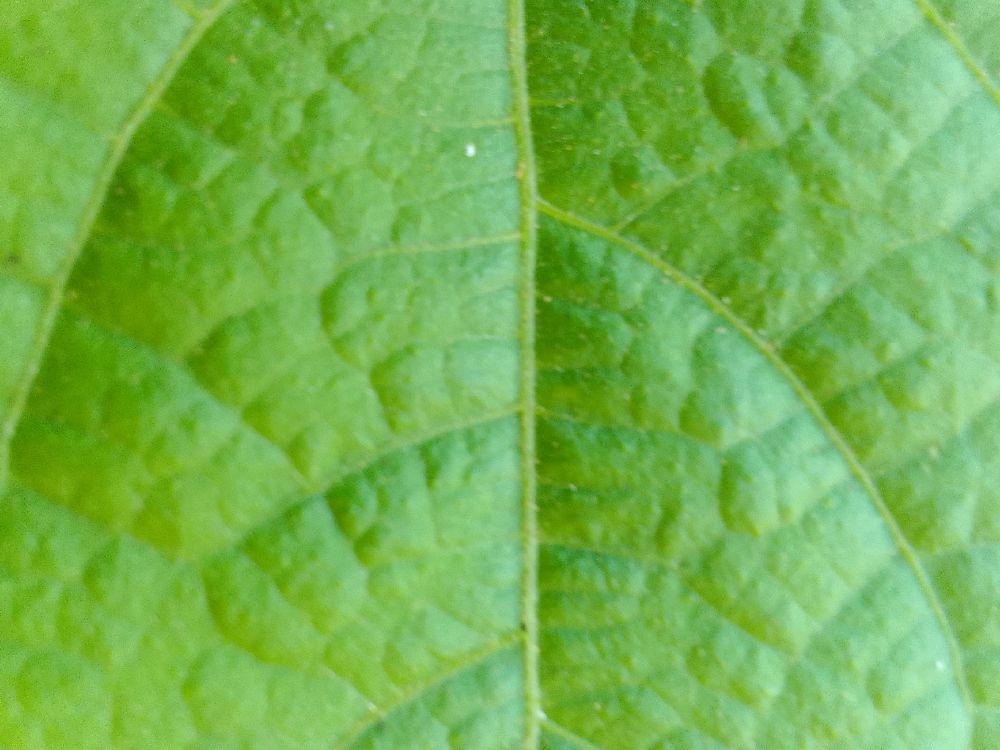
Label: healthy